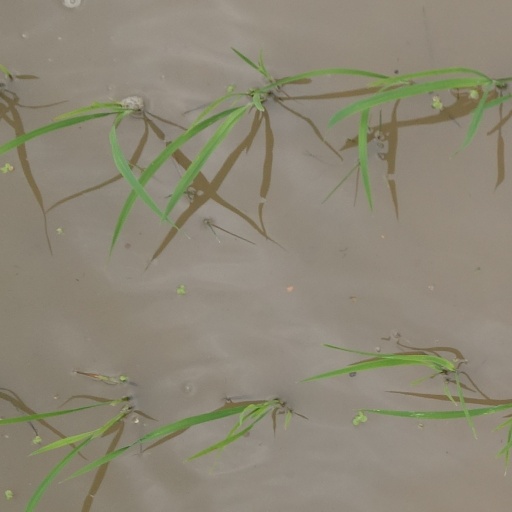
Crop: rice